Chancay District, Huaral

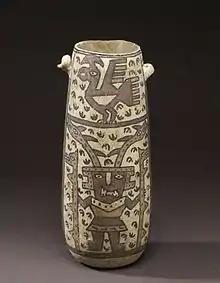
Pottery of the Chancay culture

Chancay was founded by Luis Flores, according to the viceroy Diego López de Zúñiga, 4th Count of Nieva, on November 16, 1562. By then its name was Villa de Arnedo in memory of the fee he had in Spain.